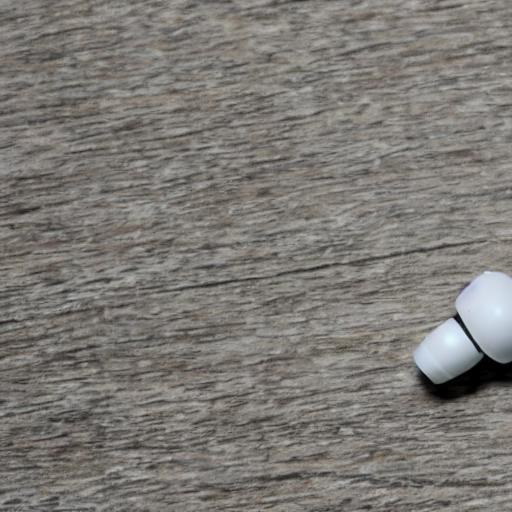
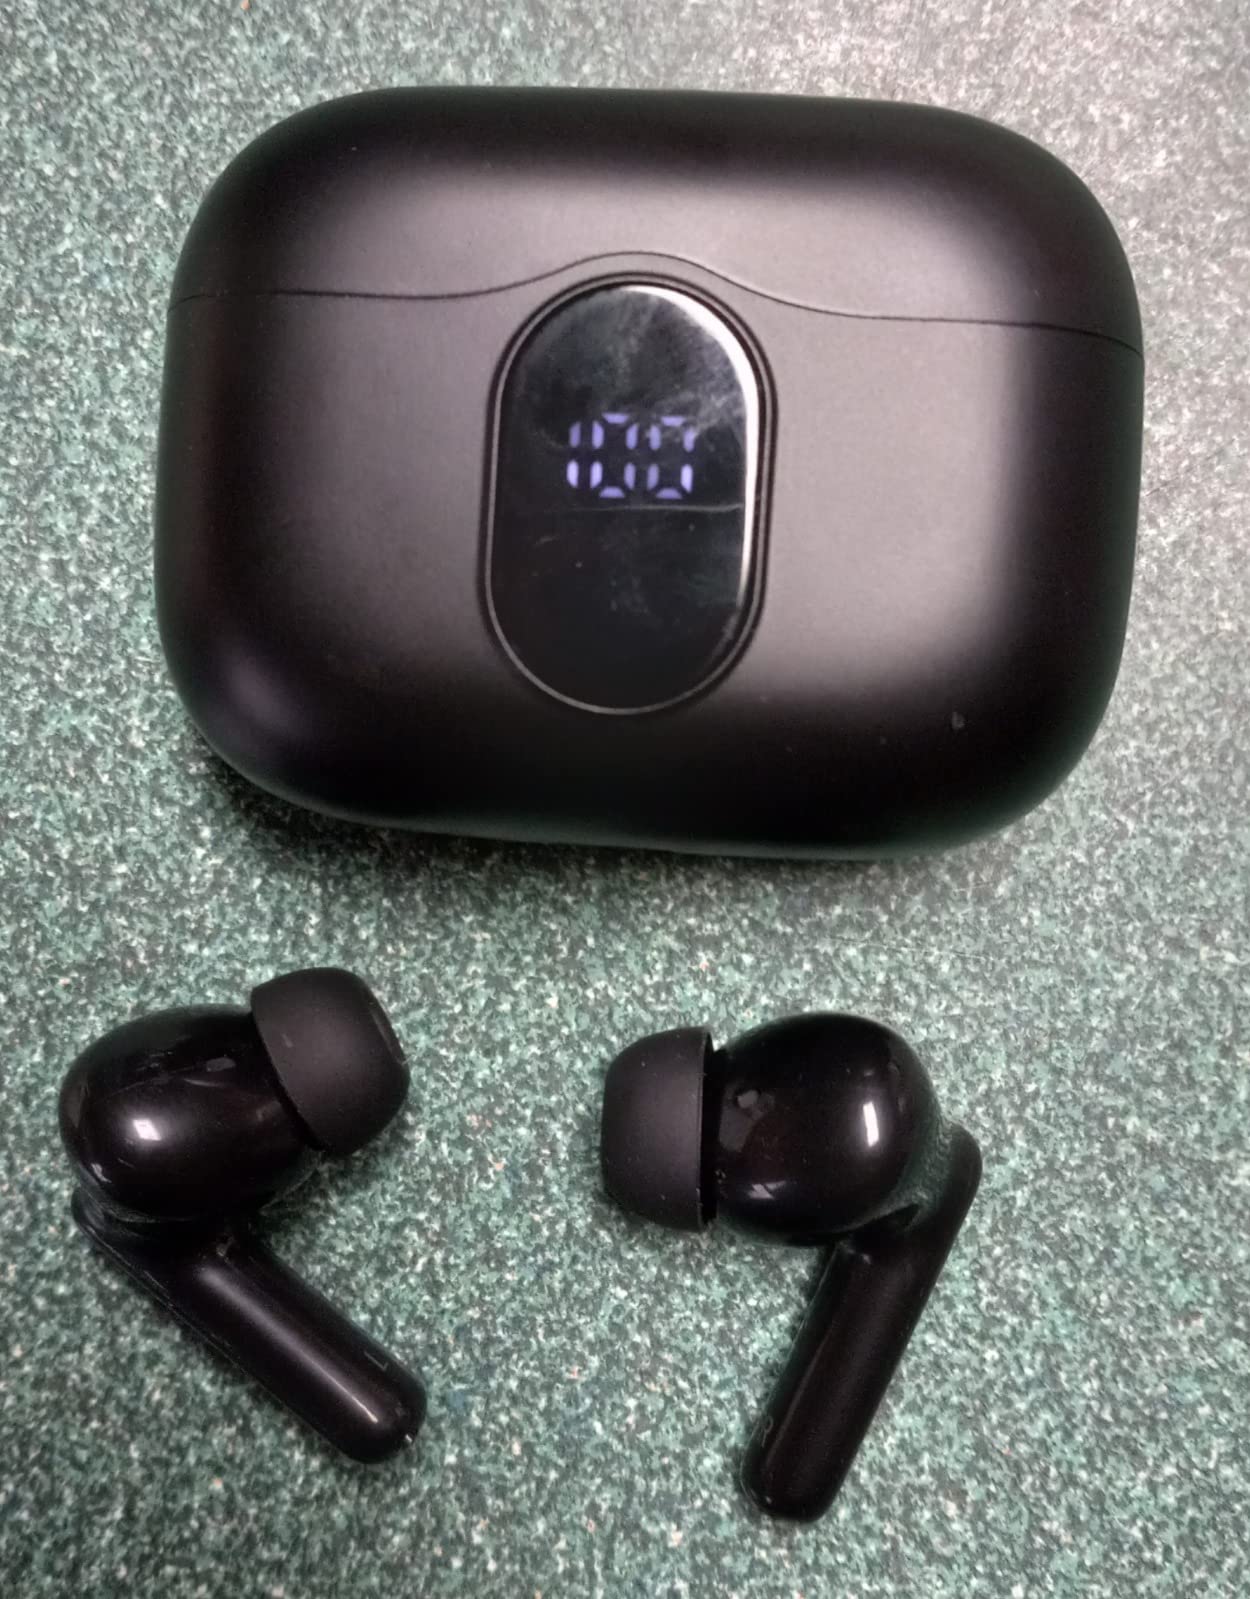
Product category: earbuds
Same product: no